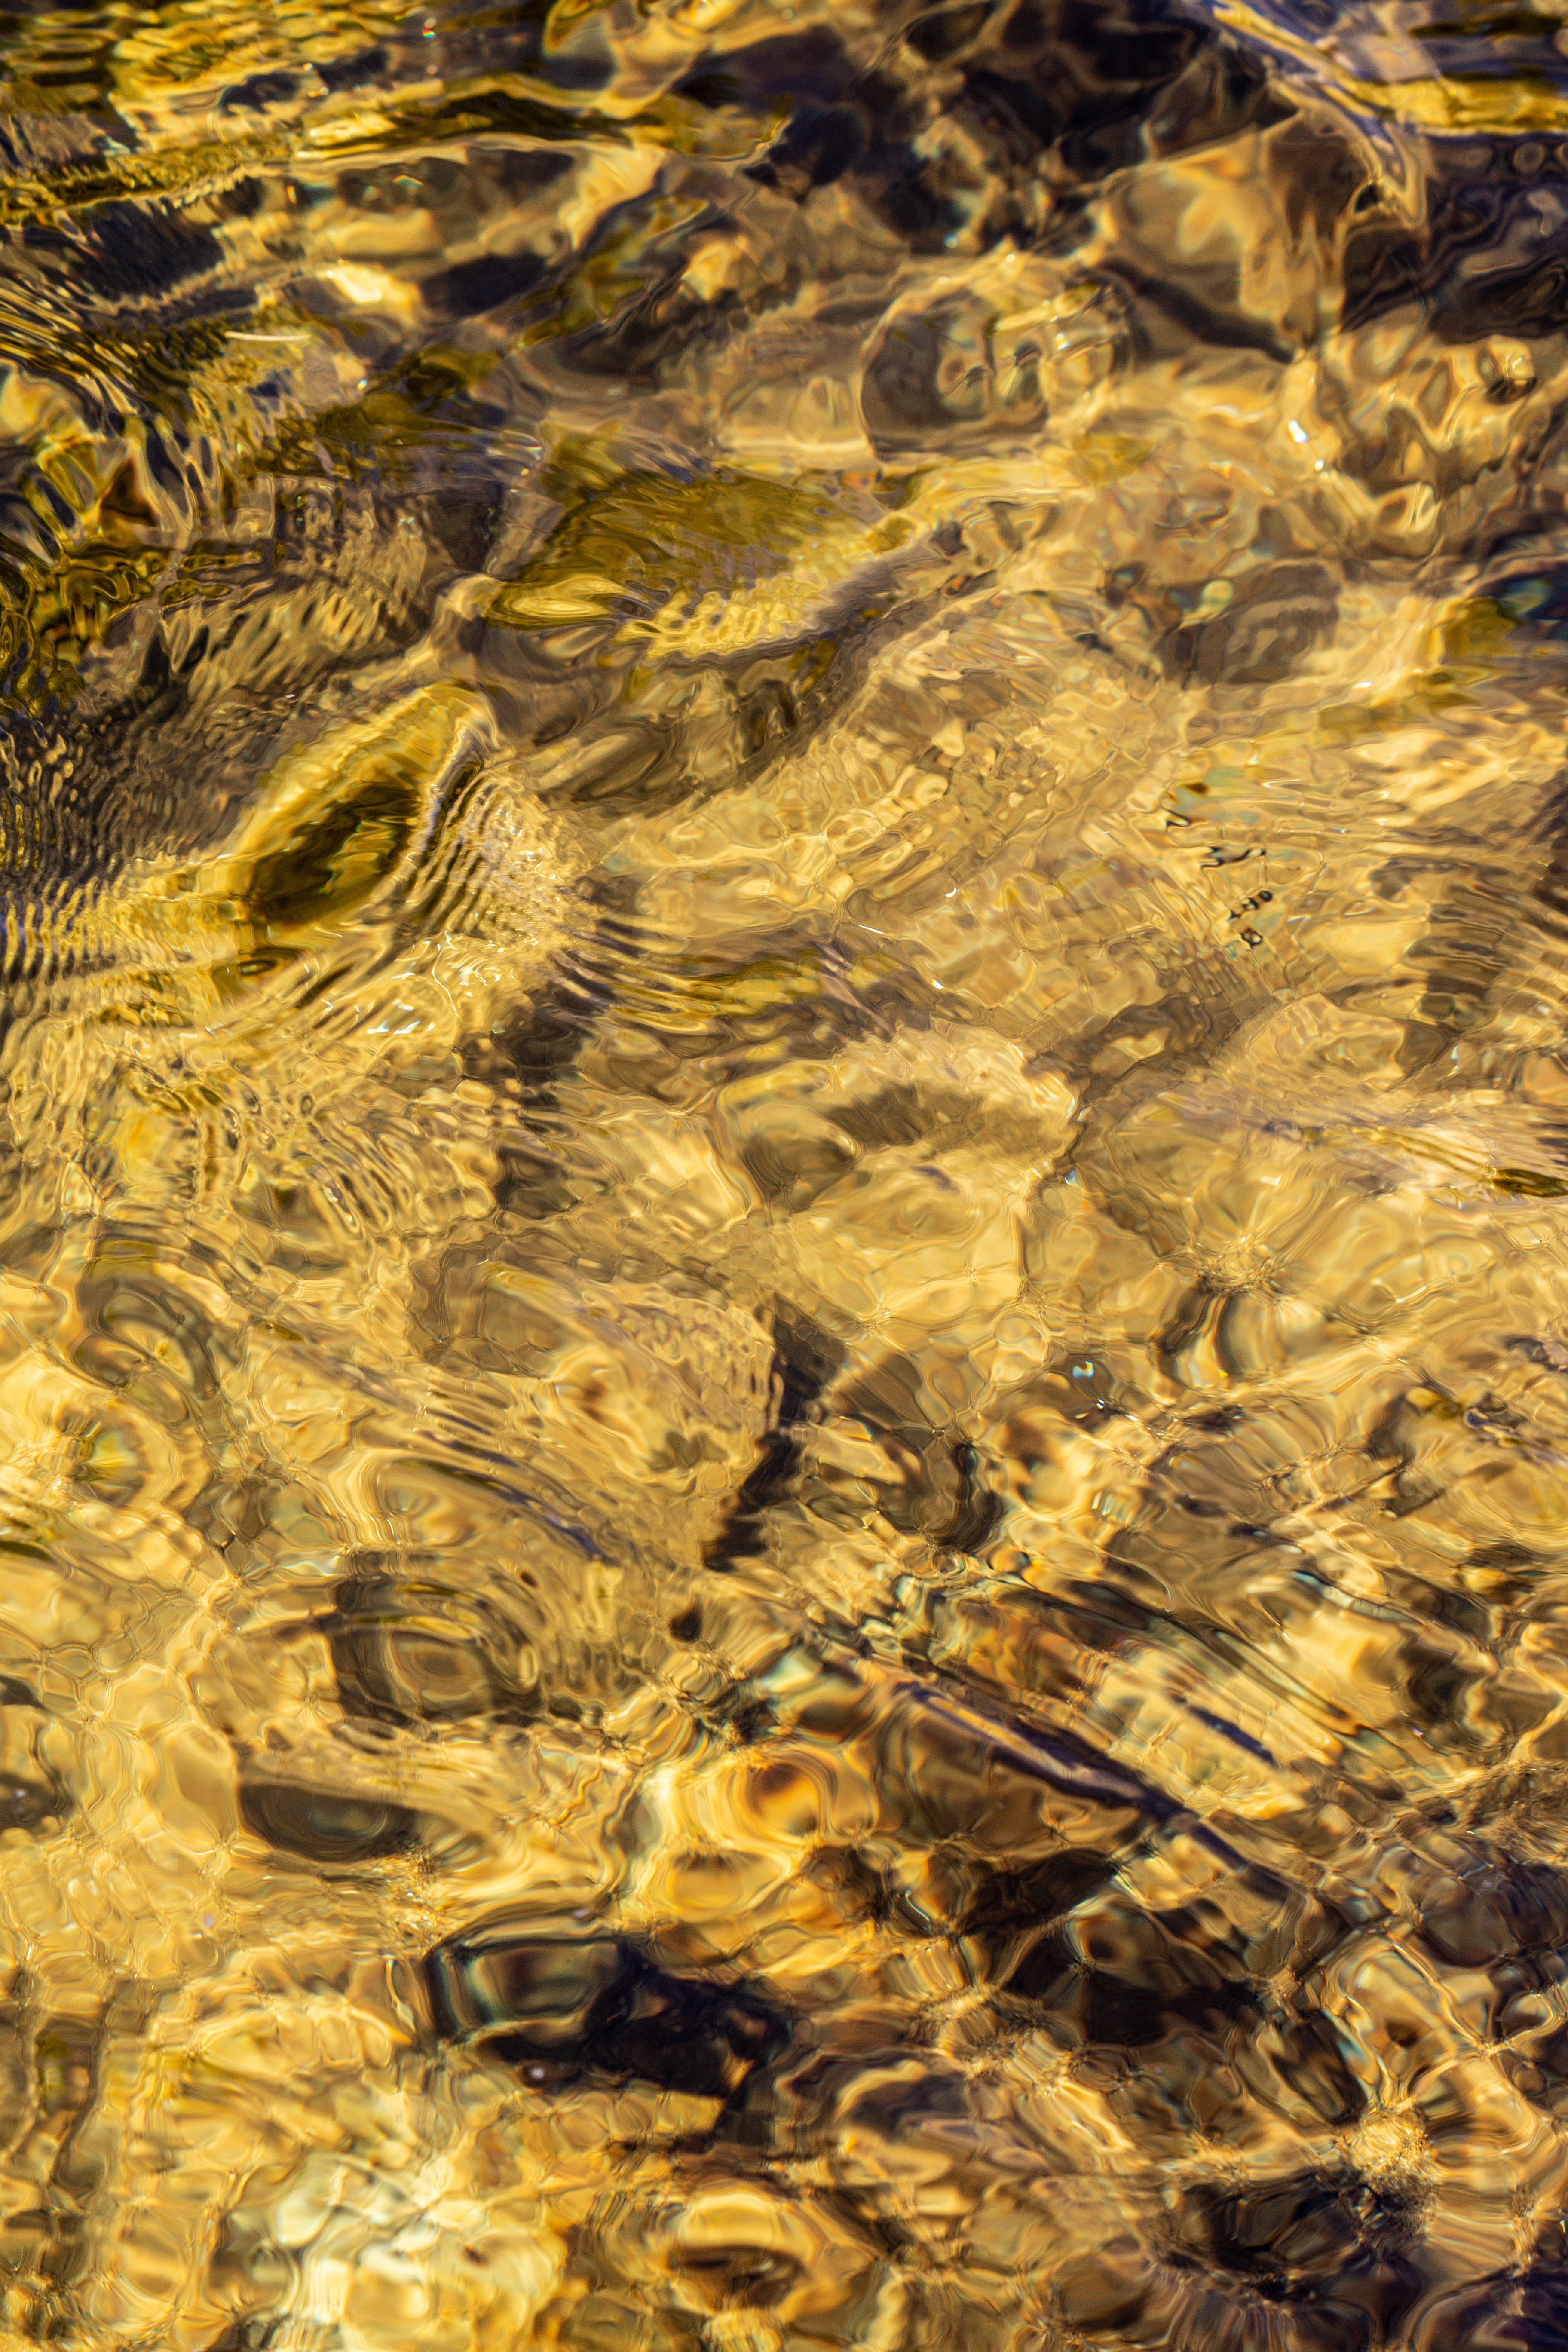
brown, camouflage, water, body of water, wood, watercourse, liquid, grass, formation, pattern, bedrock, geology, rock, soil, reflection, visual arts, art, wildlife, landscape, terrestrial animal, trunk, metal, alligator, painting, road surface, shadow, font, sand, fur, military camouflage, drawing